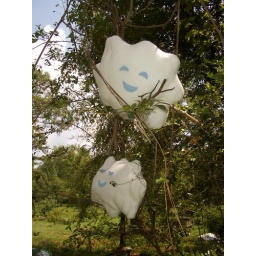
clouds in the trees